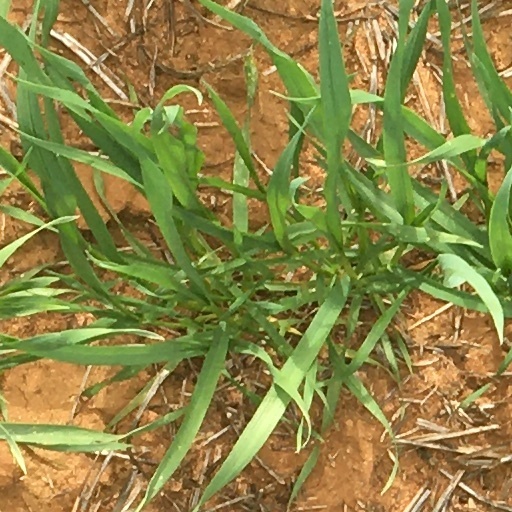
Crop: wheat